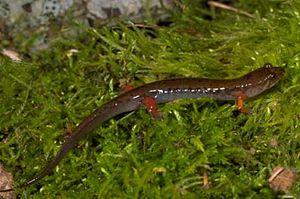
Desmognathus imitator est une espèce d'urodèles de la famille des Plethodontidae.